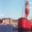
Label: ship